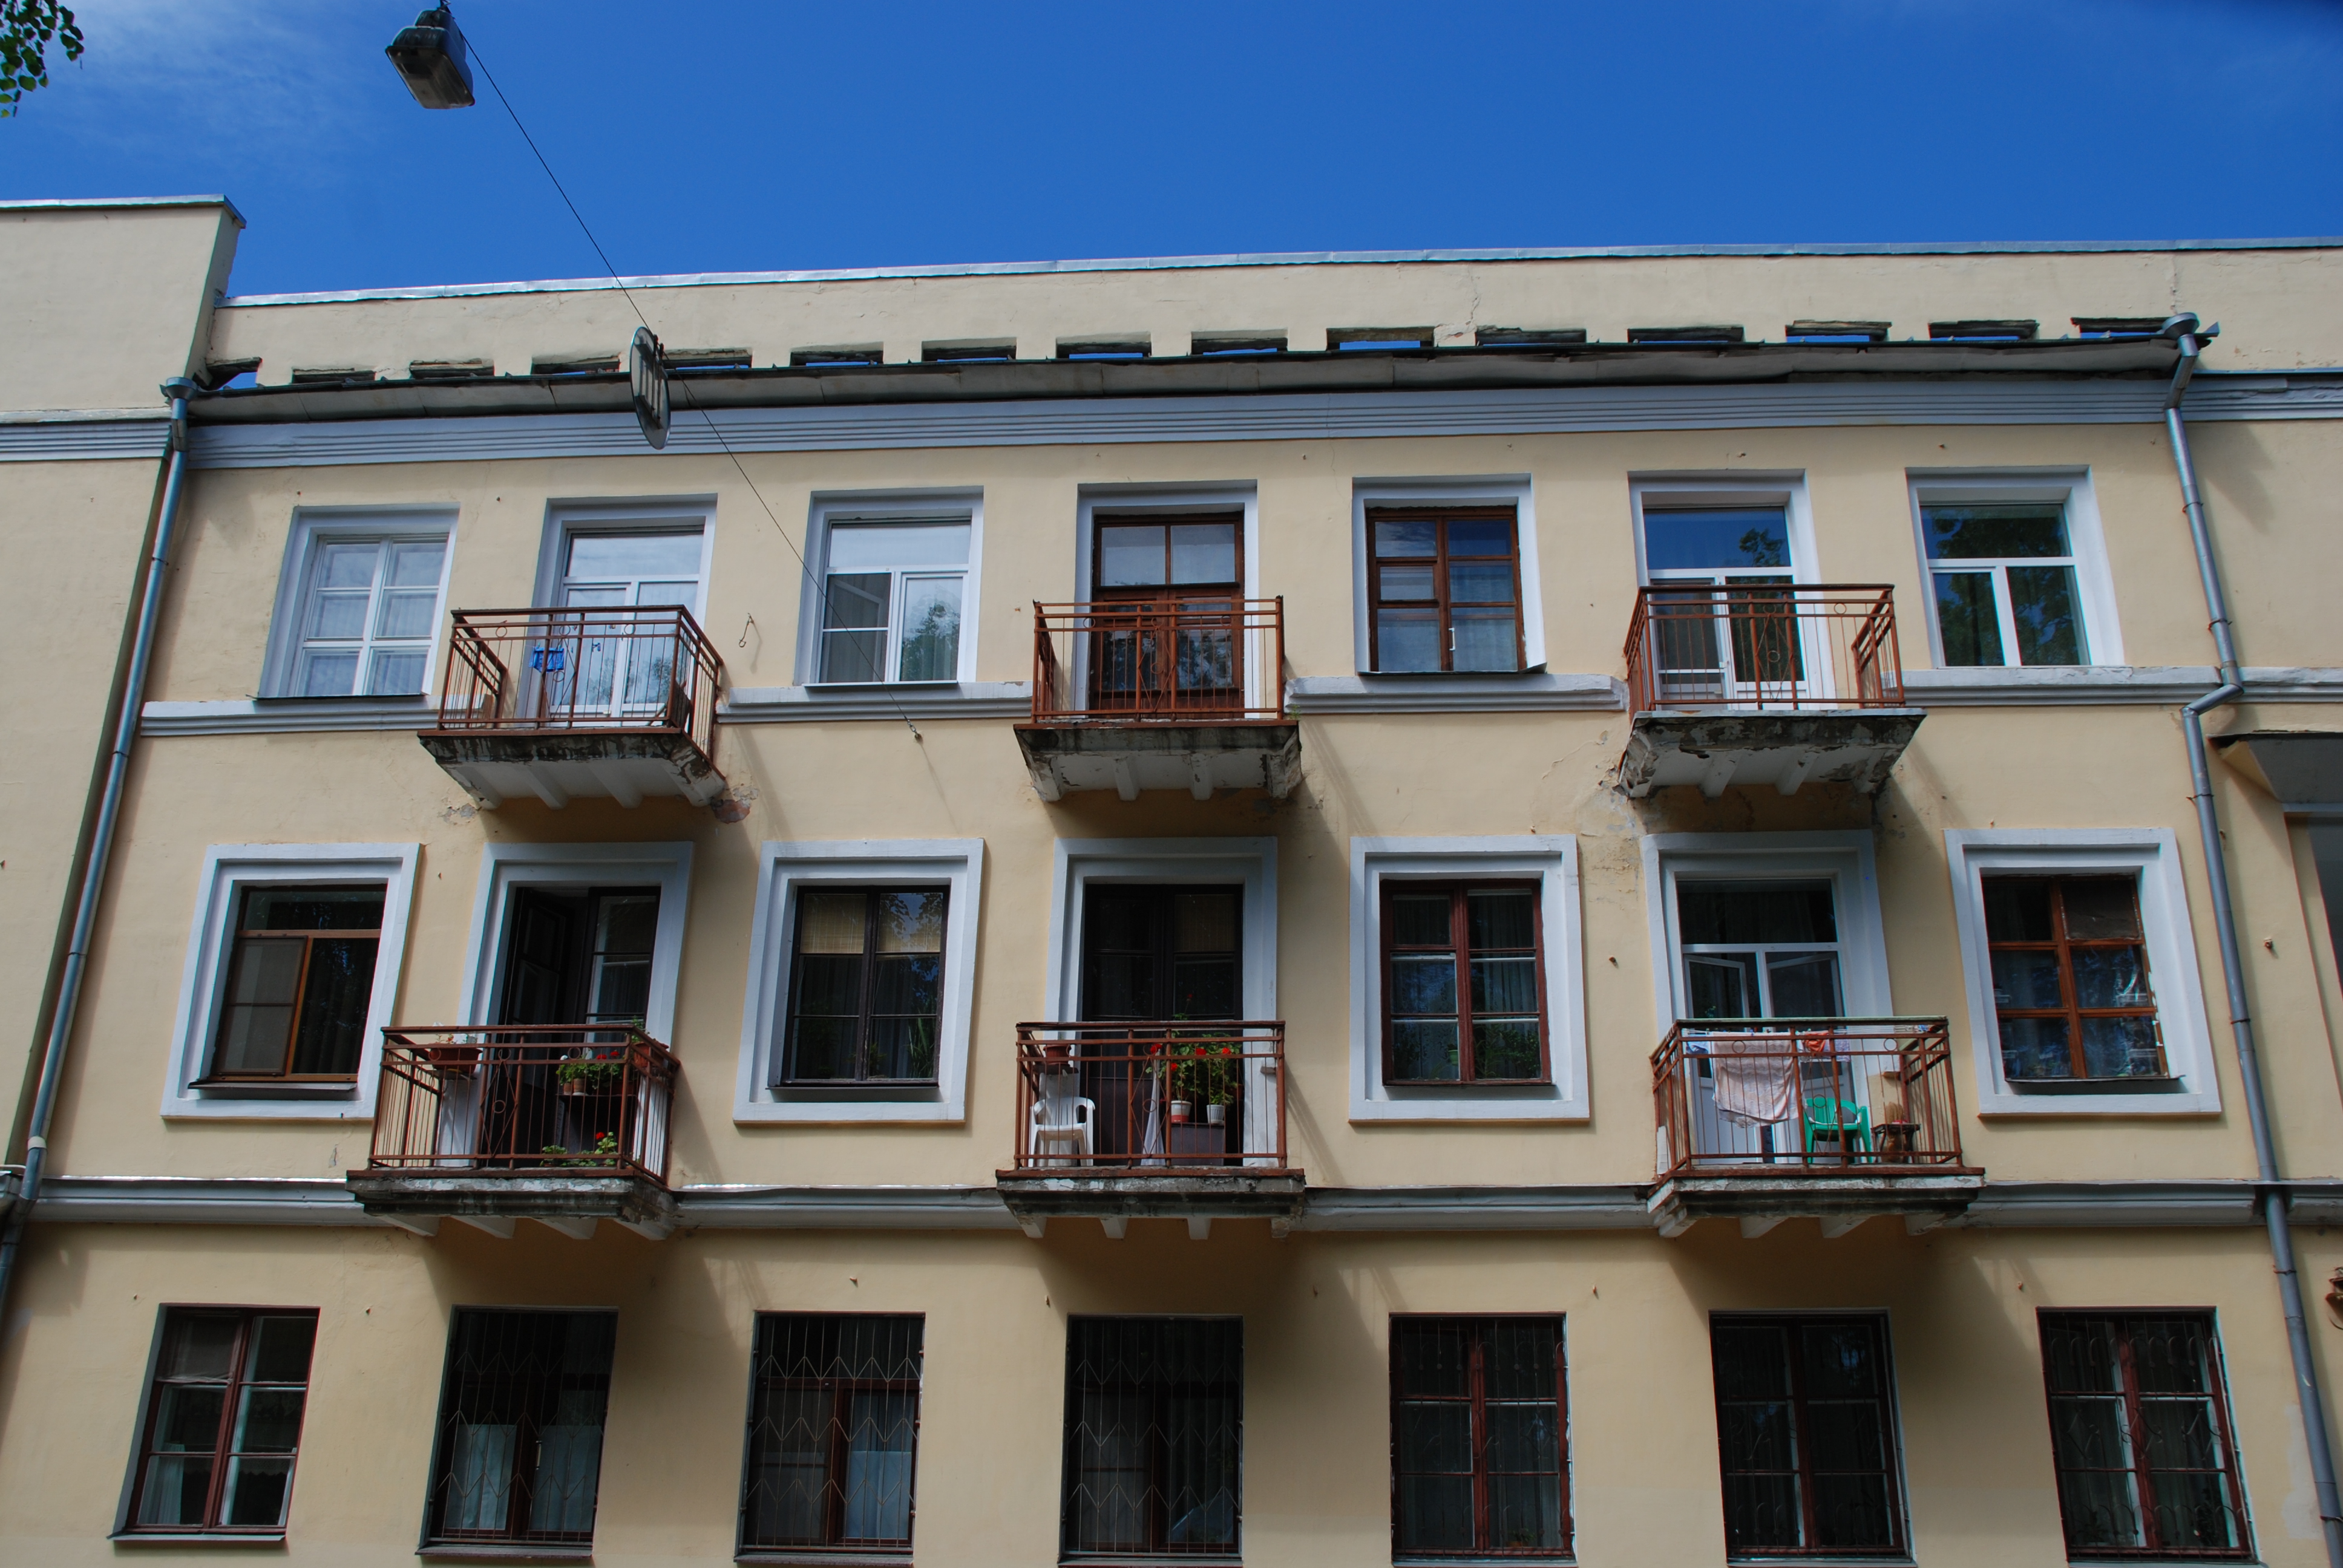
architecture, villa, mansion, house, window, building, city, home, cityscape, balcony, europe, facade, property, nikon, apartment, nikkor, estate, russia, d80, cityscapes, 18135mmf3556g, 18135mm, nikond80, yaroslavl, condominium, neighbourhood, real estate, residential area, sash window